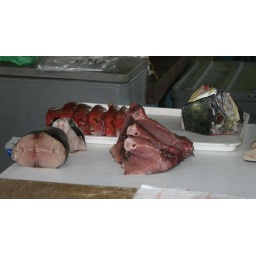
The fish gets landed, filleted by the fish wives, barcecued and eaten within a stones throw of the jetty and the beach!